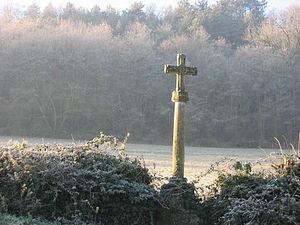
Lucy-le-Bois est une commune française située dans le département de l'Yonne en Bourgogne-Franche-Comté, à 8 kilomètres d'Avallon.